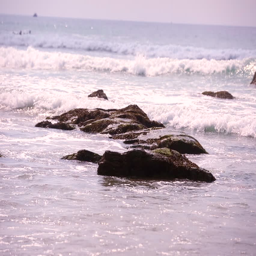
waves crashing gently on a rocky beach